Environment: real
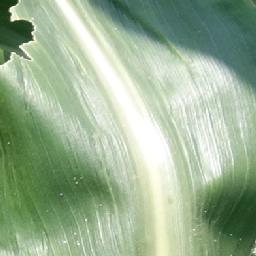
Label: healthy